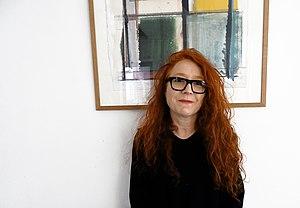
Véronique Gay-Rosier éditeur et directeur artistique des éditions des Cahiers intempestifs
Les "Cahiers intempestifs" sont une maison d'édition spécialisée en art contemporain et en culture graphique.